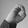
ASL letter: O